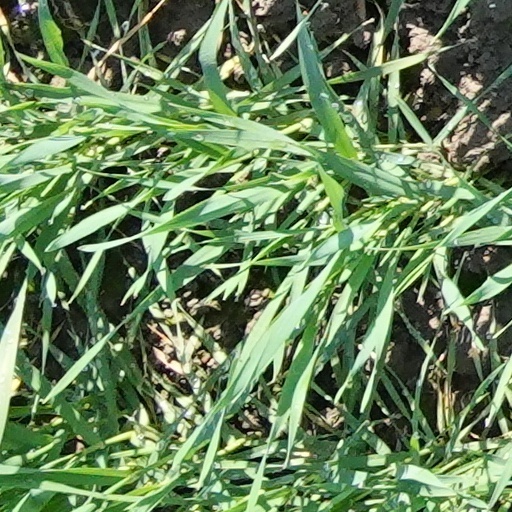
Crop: wheat